South Tyrol

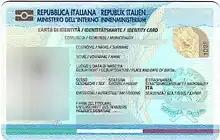
Electronic identity cards are issued in three languages (Italian, German, English) in South Tyrol.

In 2016 South Tyrol had a GDP per capita of €42,600, making it the richest province in Italy and one of the richest in the European Union.